Royal Sardinian Army

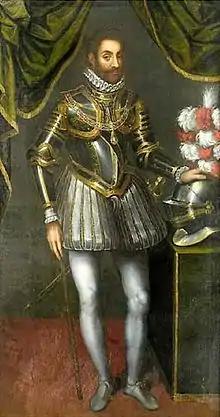
Emmanuel Philibert, Duke of Savoy was the major reformer of the Savoyard Army in the 16th century

The Savoyard Army was officially established in the 15th century when the Duchy of Savoy was created. During this period, the army of the Savoyard lands was concentrated at bases in Piedmont and the Aosta Valley, where it was maintained by the local feudal lords who in exchange for the command of some regiments, maintained them for state service and stationed them on the land in the meantime. It was Duke Emmanuel Philibert who was largely responsible for the radical reforms of the army which made it a stable component of the state and disconnected it from the local feudatories at the same time. As part of this, he created the "peasant militia" on 5 July 1566. With this, the command of the army officially passed into the hands of the Duke of Savoy. Since there were no limits on age or length of service, many soldiers remained in service for a very long time, which had a deleterious impact on the army. There was little or nothing in the way of training and the resulting force left a lot to be desired on the campaign.